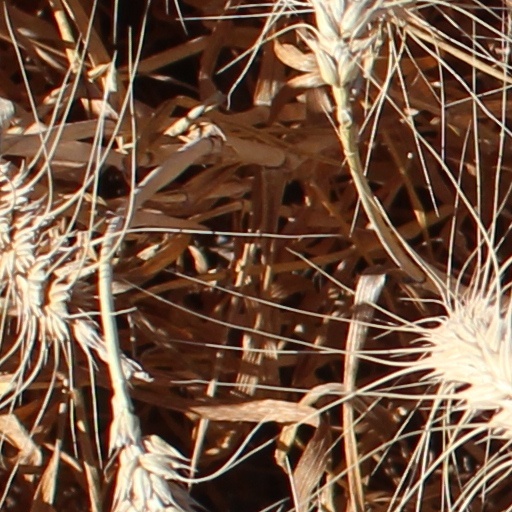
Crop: wheat